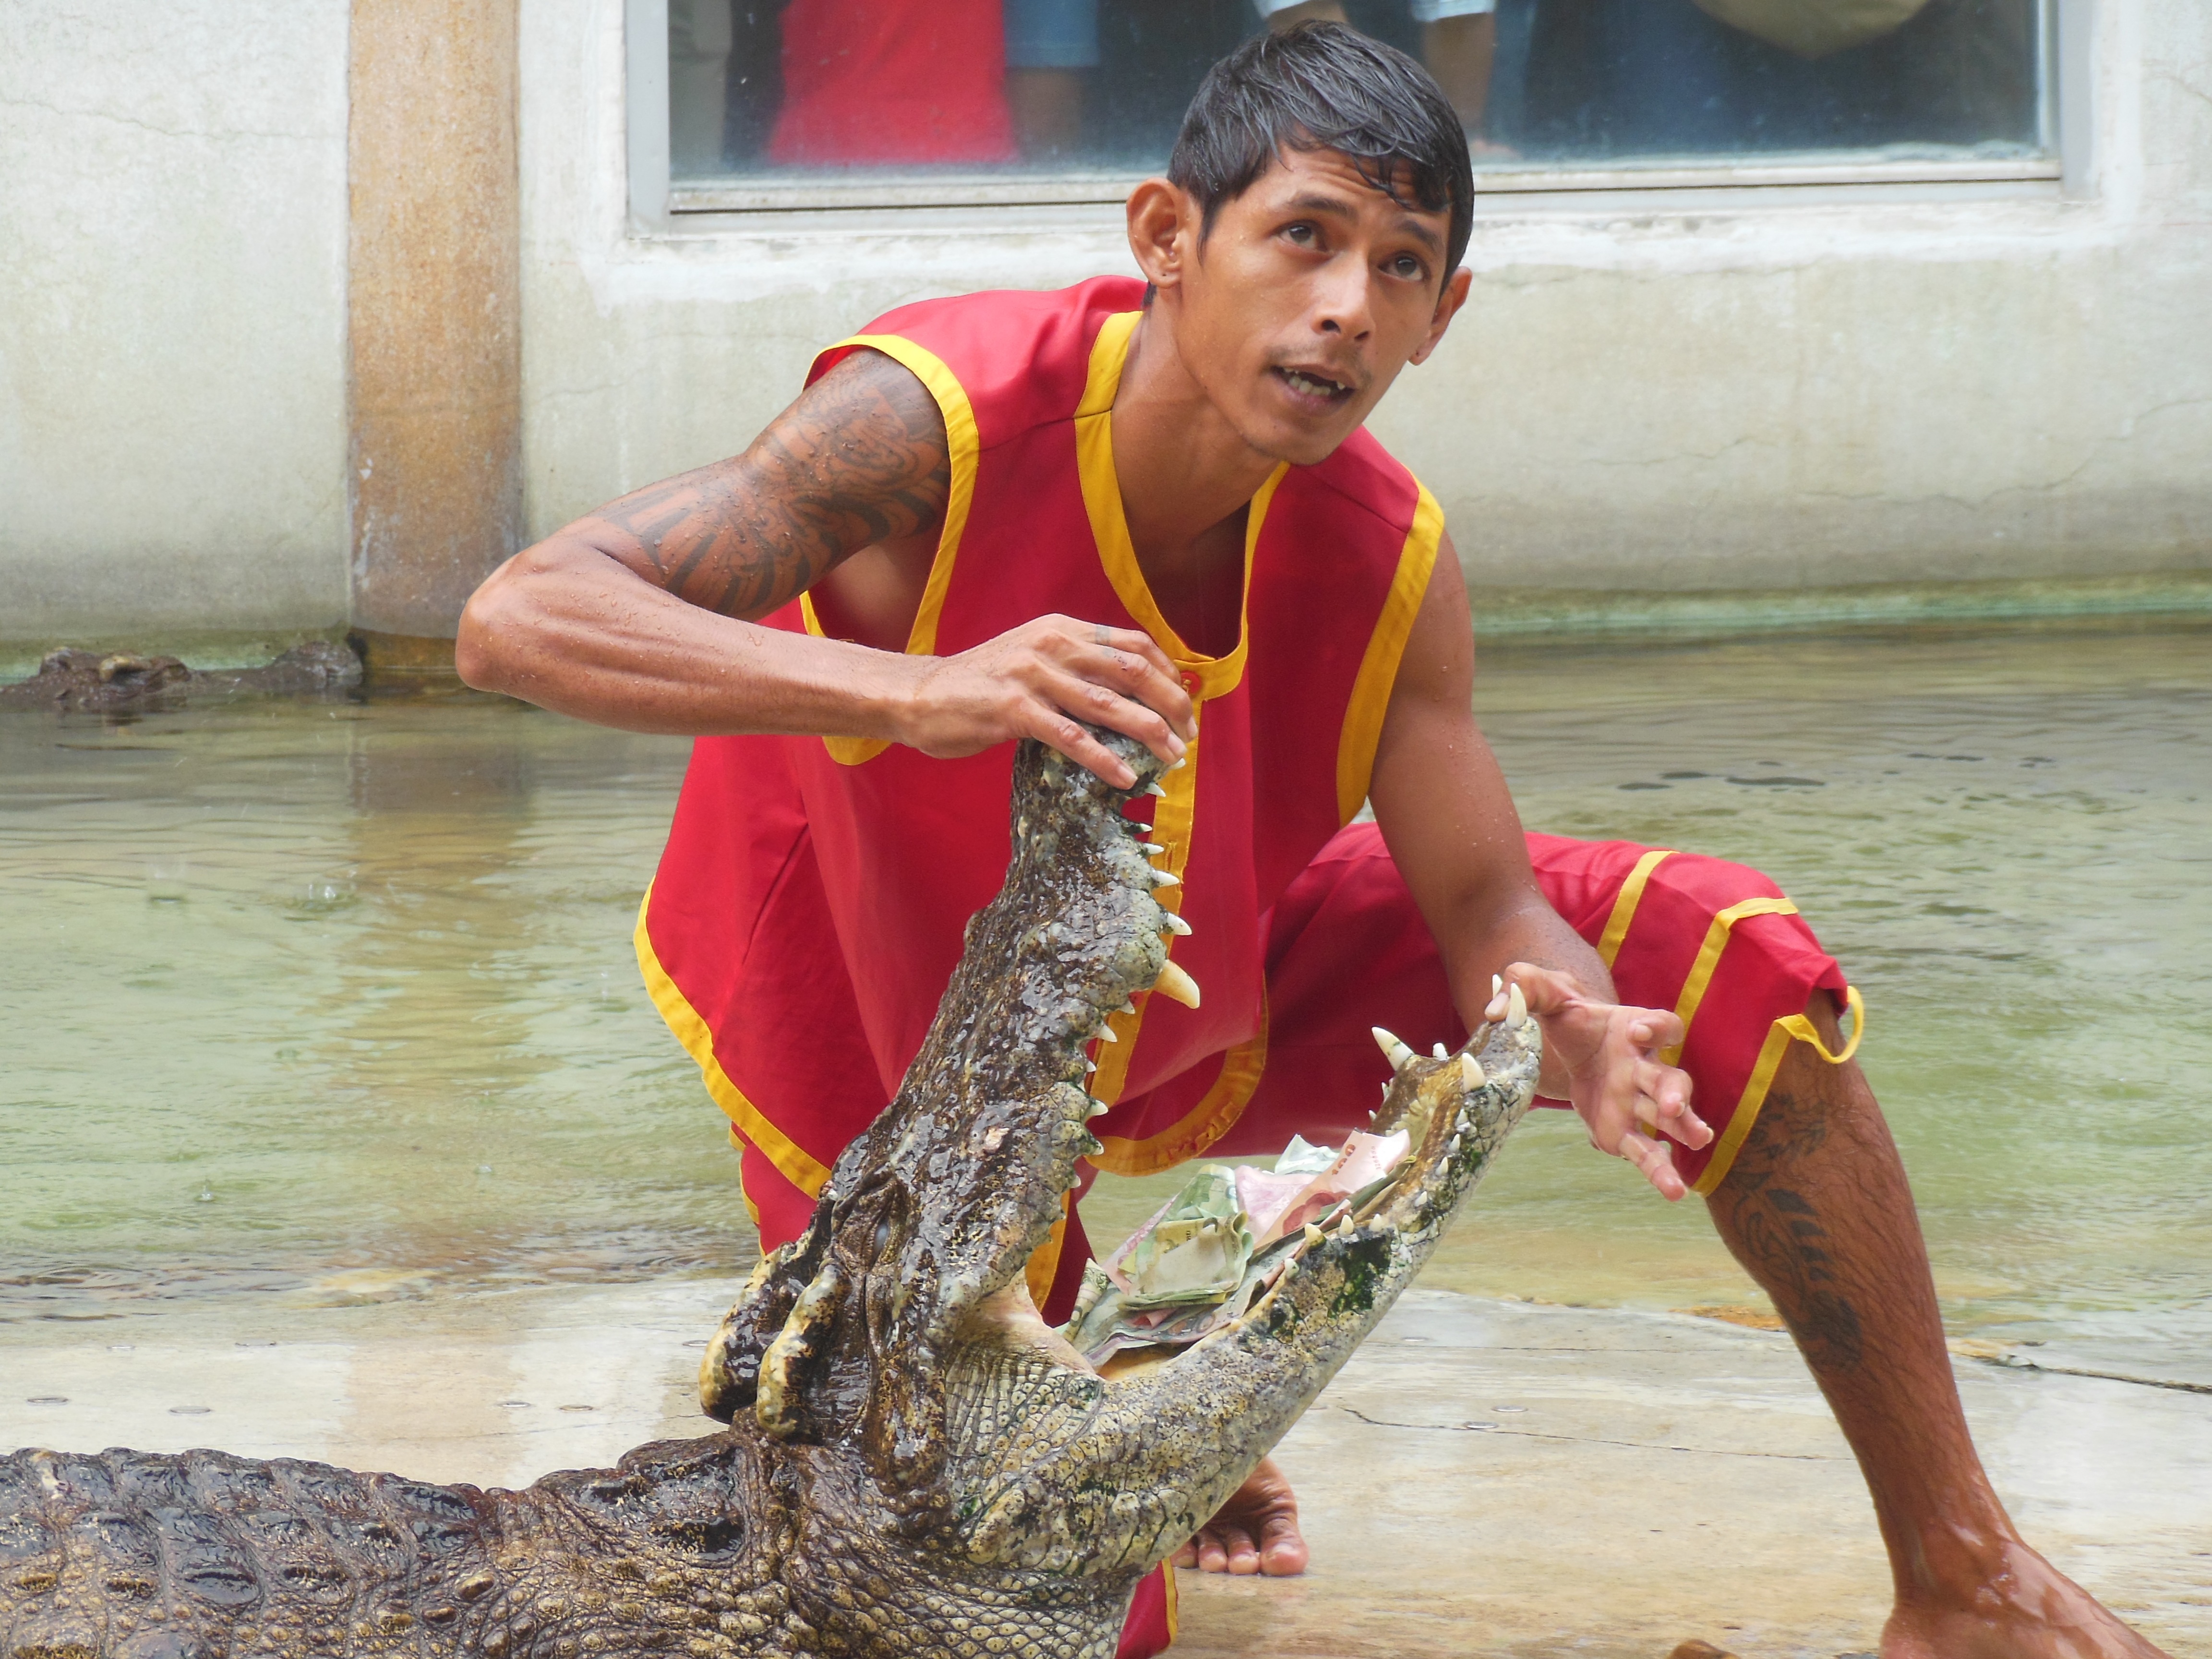
show, thailand, crocodile, temple, silver, danger, teeth, trick, abdomen, jaws, crocodile farm, samut prakan, people with crocodiles, opened last month, entertainment travel, human positions